Armenian illuminated manuscripts

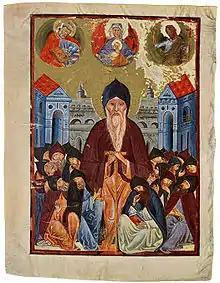
Commentary of David's psalms, portrait of Grigor Tatevatsi, Ms. 1203, Matenadaran.

Roslin was the leading artist of his time, notable for his use of a wide range of bright colors and his choices of color plays, most notably allying blue with gold enhanced by a linear white speckled with red and pale mauves with velvety greens. The figures found in his miniatures are known for their realistic proportions, something rare during the medieval period. He seems to have borrowed the motifs and ornaments he uses from everyday life. “A serene solemnity emits from Roslin's paintings, a strange fusion of peaceful joy and slight melancholy. The aesthetic ideal of the artist shines through in the regularity of the facial features of his characters, a reflection of their spiritual beauty. In his miniatures, Jesus does not have the majestic and severe expression of transcendence. His face is imbued with gentleness and nobility, traits that must have belonged to the inner world of the artist himself. Roslin wanted to make the image of Christ more human and accessible to his contemporaries”. Another anonymous manuscript of Matenadaran has been attributed to Toros Roslin, but only 38 of its pages remain. These are fragments of the Gospel of 1266 (Ms. 5458) executed at the monastery of Hromgla, at the order of King Hethum I. "The calligraphy is of great beauty: the subtly drawn black and gold characters, initials and finely ornamented marginal patterns are arranged on the page with remarkable taste and sensitivity. There are only two marginal miniatures representing Christ. Their technical perfection exudes a deep spirituality. All these qualities suggest that this manuscript was one of the most beautiful specimens of Cilician art," says Irina Drampian in her study.